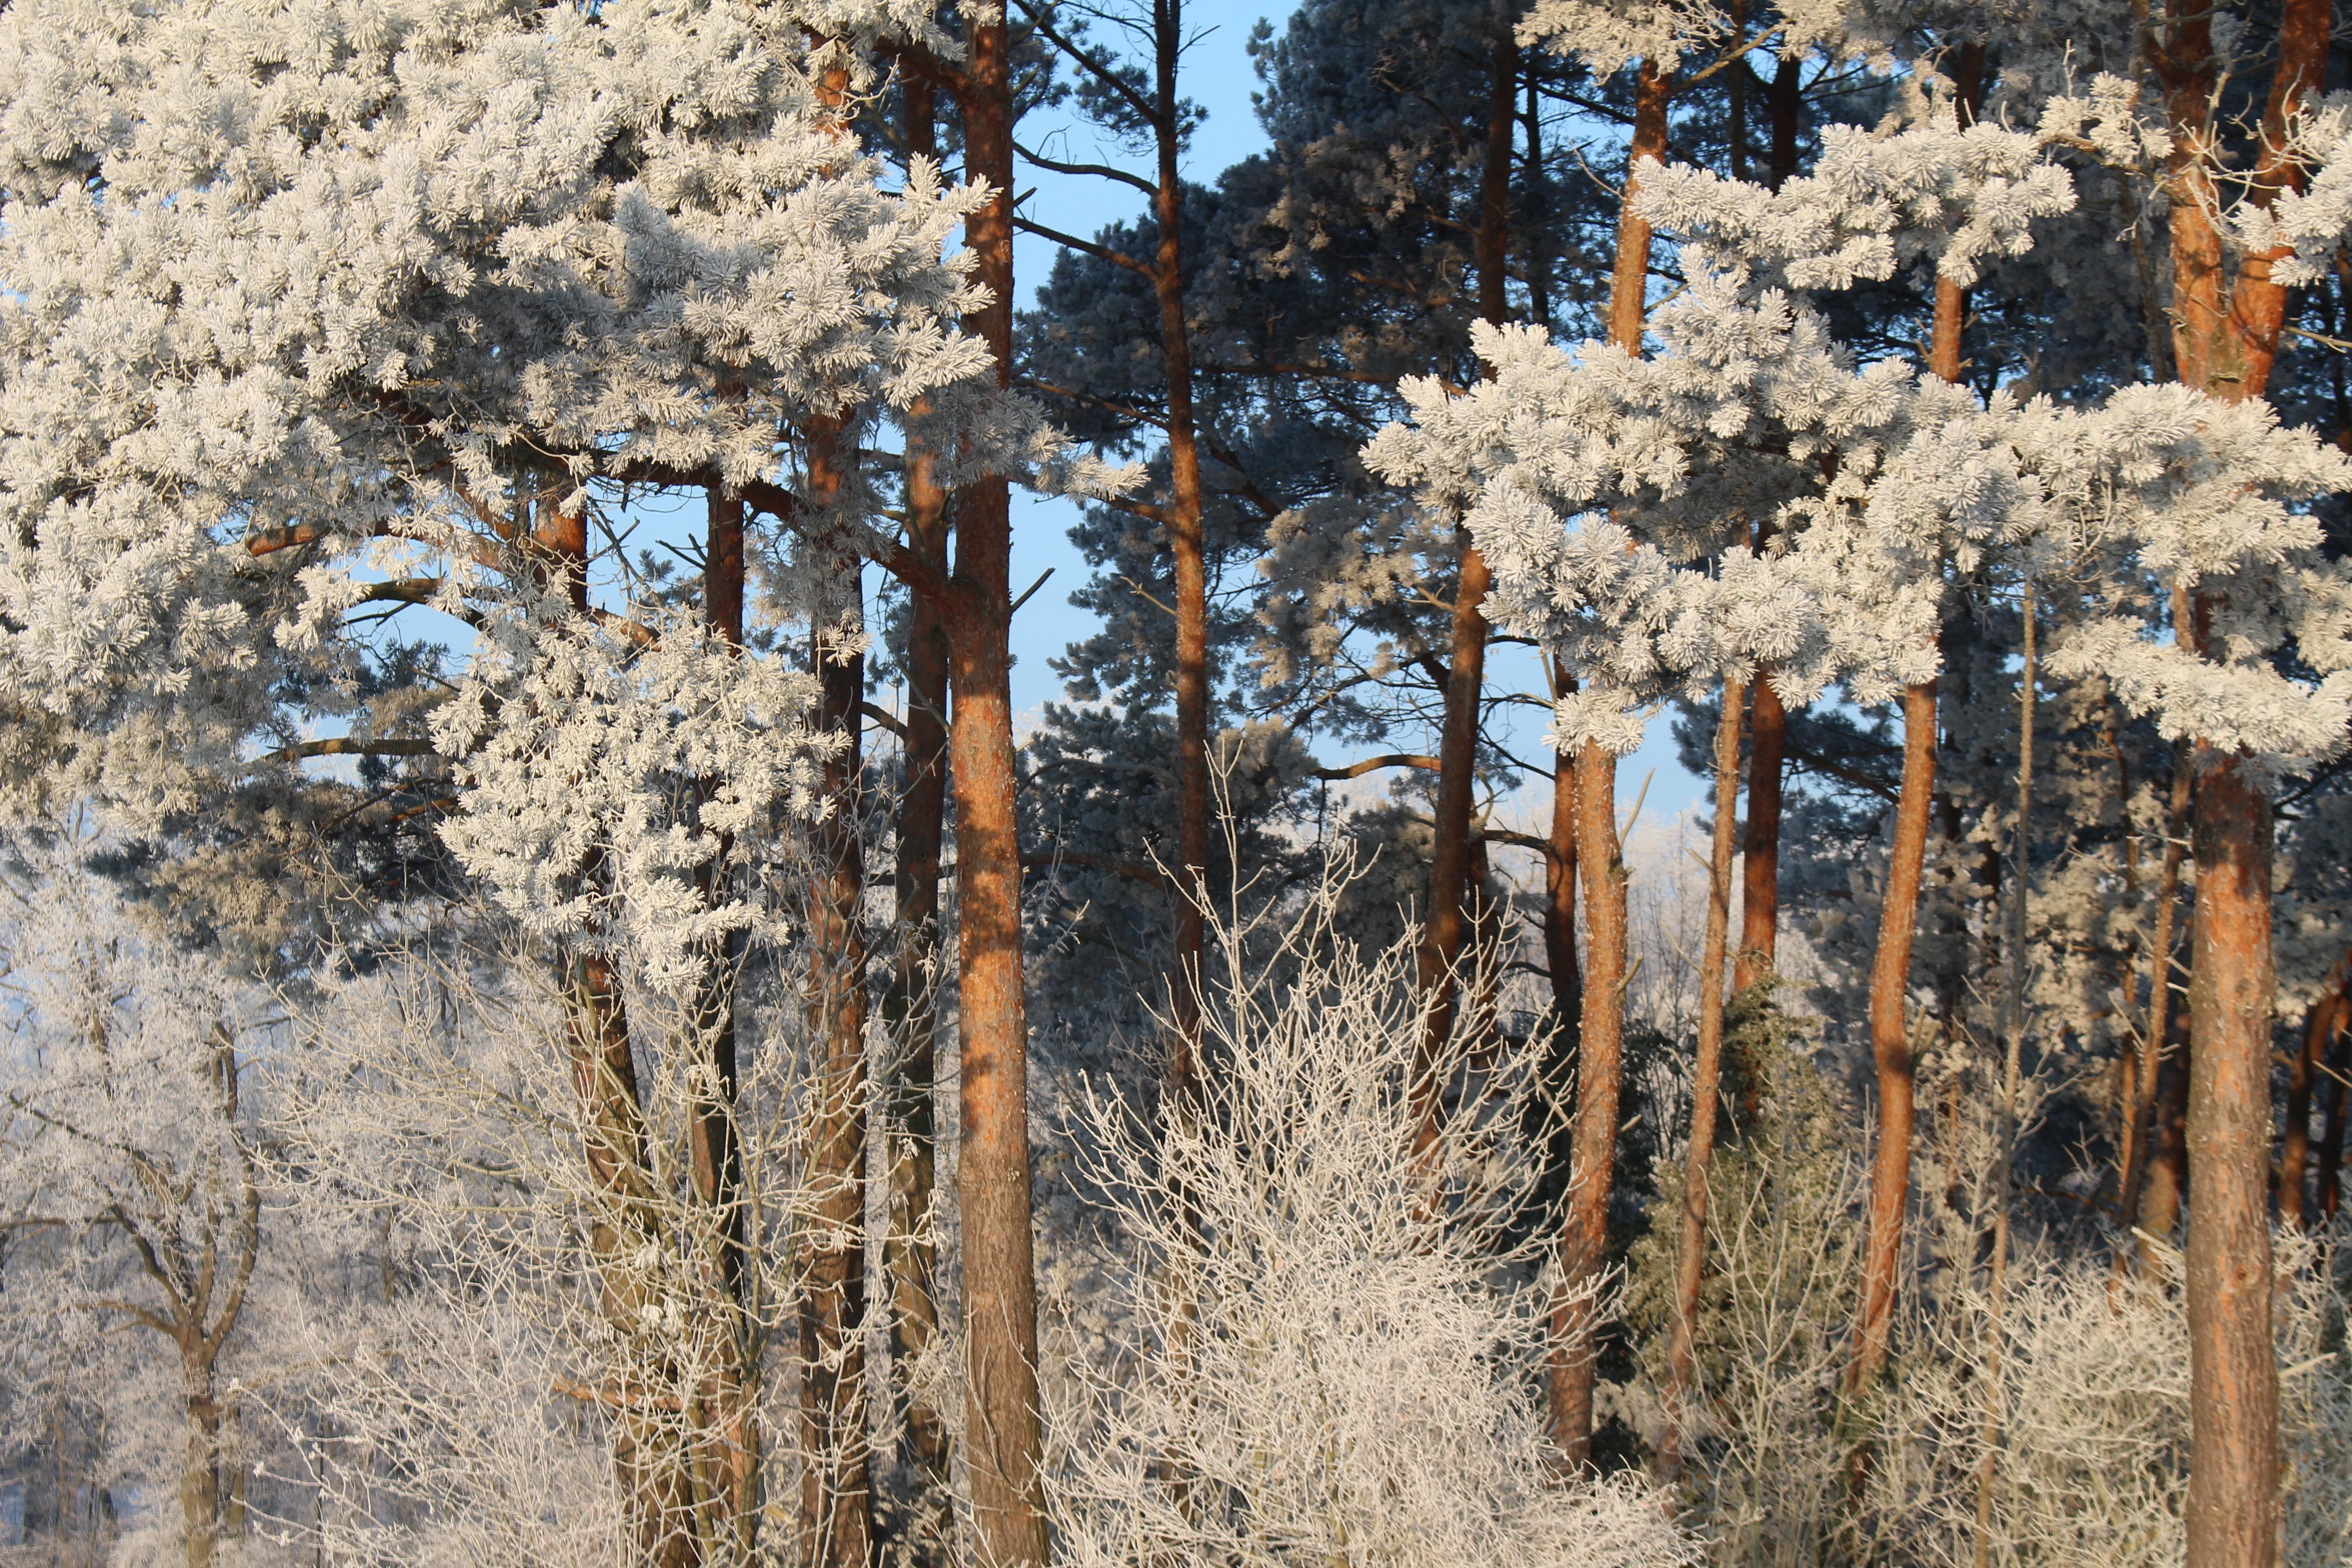
landscape, tree, nature, forest, branch, blossom, snow, cold, winter, plant, leaf, flower, frost, spring, autumn, flora, season, trees, icy, flowering plant, woody plant, land plant